Magnetic Field: The Marsden Poems

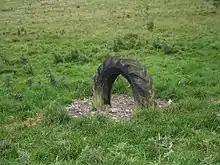
"The Tyre" tells how Armitage and other children found a tyre on the moor above Marsden, and set it rolling between their worlds.

The scholar of English literature Marion Thain, writing in "Worldviews", calls "The Tyre" the poem which most clearly explores Armitage's thoughts about the borderland between city and countryside, Marsden being in her view just such a place. She notes that the scholar and critic Raymond Williams describes the car as embodying humanity's current relationship with the world, and argues that the tyre symbolises the interface between urban and rural, as well as the division between the two cultures. The poem tells of finding a tyre on the moor "Lashed to the planet with grasses and roots". The narrator and the other children prise it free and make it roll. It bounds on to the road and rushes down to the village; they imagine "a phone-box upended, children erased, police and an ambulance in attendance," but when they arrive, they find no trace of it. The poem ends, she writes, with the children accepting a supernatural explanation for the tyre's disappearance. Thain notes that Armitage's semi-autobiographical 1998 travel book "All Points North" gives more detail of the tyre: "we must have tripped right over it, because it was sewn to the earth with tuft-grass and rushes, and the stitching had to be unpicked before we could prize it out of the peat and lift it up." The travel book, too, describes the tyre as "the giant vulcanized beast we'd brought to life", and tells how it crossed a main road, the A62, "between two wagons going at sixty miles an hour in opposite directions." Thain comments that the tyre is "ostensibly" back in the urban world of motor traffic, but is from the alarmed drivers' point of view "a beast run wild". The children wonder if they will find it, inanimate, "embedded in a house", or living, "lying in the gutter, playing dead". In her view, Armitage manages to "[marry] innocent and adult viewpoints" in his "allegory turned fairytale", avoiding closure and so connecting the geographic borderland with the natural/supernatural borderland of the poem.